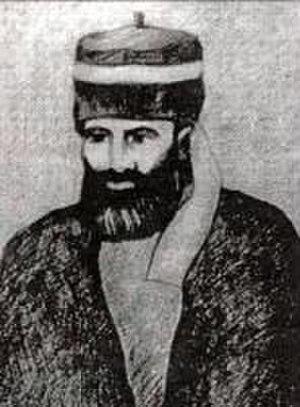
Kunta Haji Kishiev est un soufi mystique de Tchétchénie, idéologue de la non-violence et de la résistance passive, fondateur d'un ordre Qadiriya, le Kunta Haji Tariqat, qui pratiquait le Dhikr à haute voix, contrairement au Dhikr silencieux des Naqshbandis qui lui étaient opposés